Ola Electric

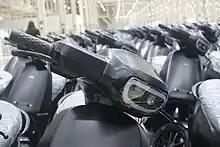
Ola scooters fresh out of assembly line

In May 2020, Ola Electric acquired Etergo, an Amsterdam-based crowdfunded electric scooter manufacturer, for €3.75 million in a distress sale. Ola Electric announced that it would launch its own line of electric scooters in India by 2021.